José María Íñigo

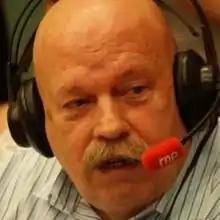

José María Íñigo Gómez (4 June 1942 – 5 May 2018) was a Spanish journalist, radio and television presenter, and stage and screen actor.